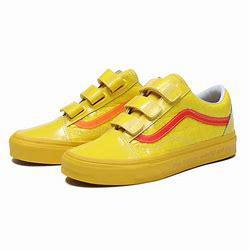
Brand: Vans
Model: Old Skool V